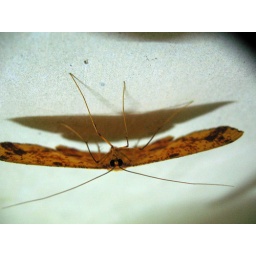
spot this mariposa on the wall in the kitchen one night.